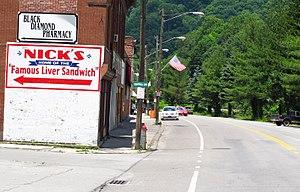
Northfork est une ville américaine située dans le comté de McDowell, en Virginie-Occidentale. Selon le recensement de 2010, Northfork compte 429 habitants. La municipalité s'étend sur une superficie de 0,96 milles carrés.